Describe the emotion expressed in this image:  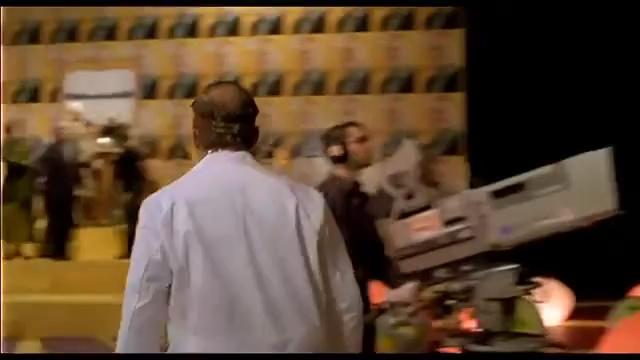
This person displays Pain, valence and arousal with low intensity.